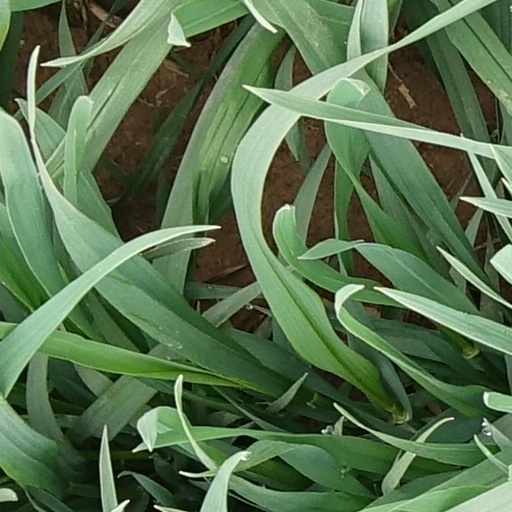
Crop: wheat